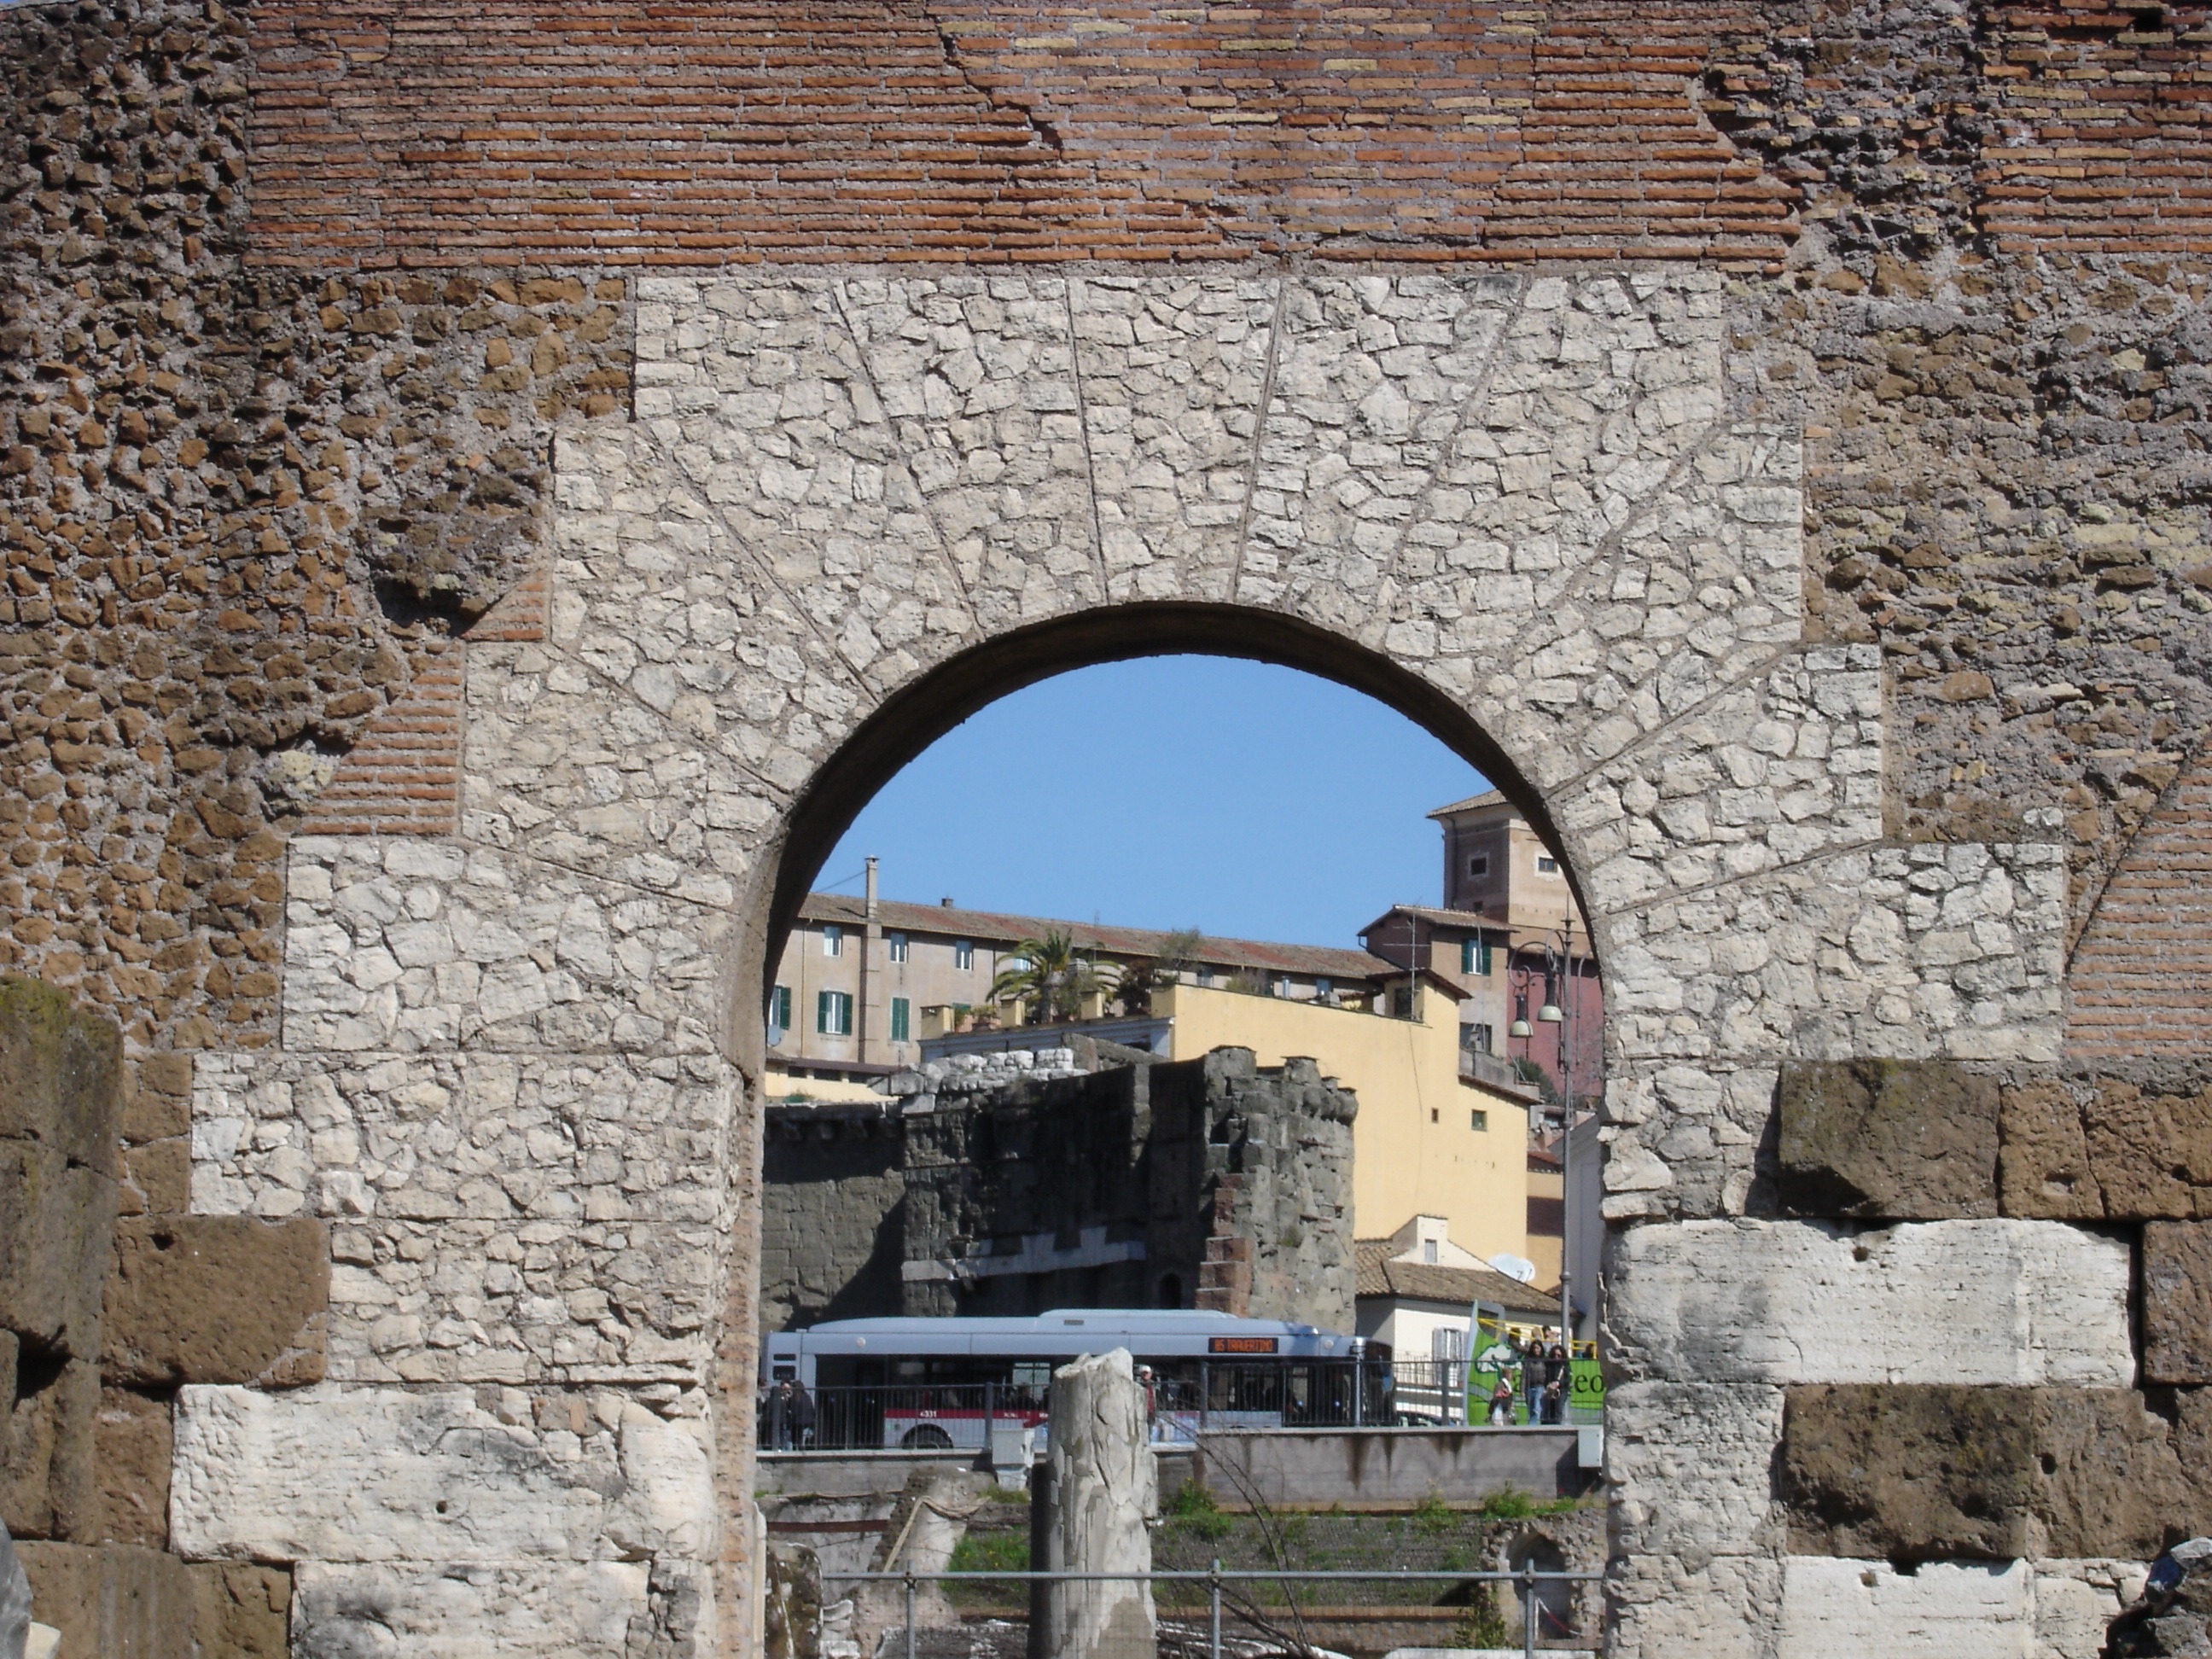
rock, architecture, window, town, wall, village, arch, italy, facade, stone wall, brick, rome, ruins, monastery, history, middle ages, ancient history